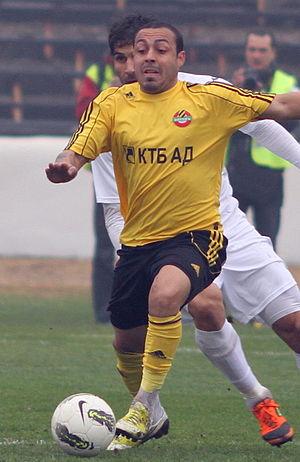
Vander Sacramento Vieira, souvent abrégé en Vander Vieira, né le 3 octobre 1988 à Rio de Janeiro, est un footballeur brésilien. Il évolue au poste d'attaquant à Ajman Club.